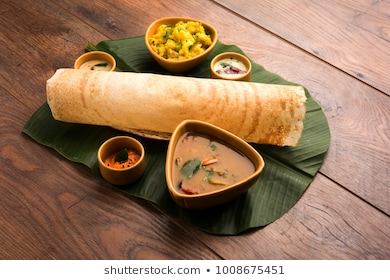
Dish: masala_dosa